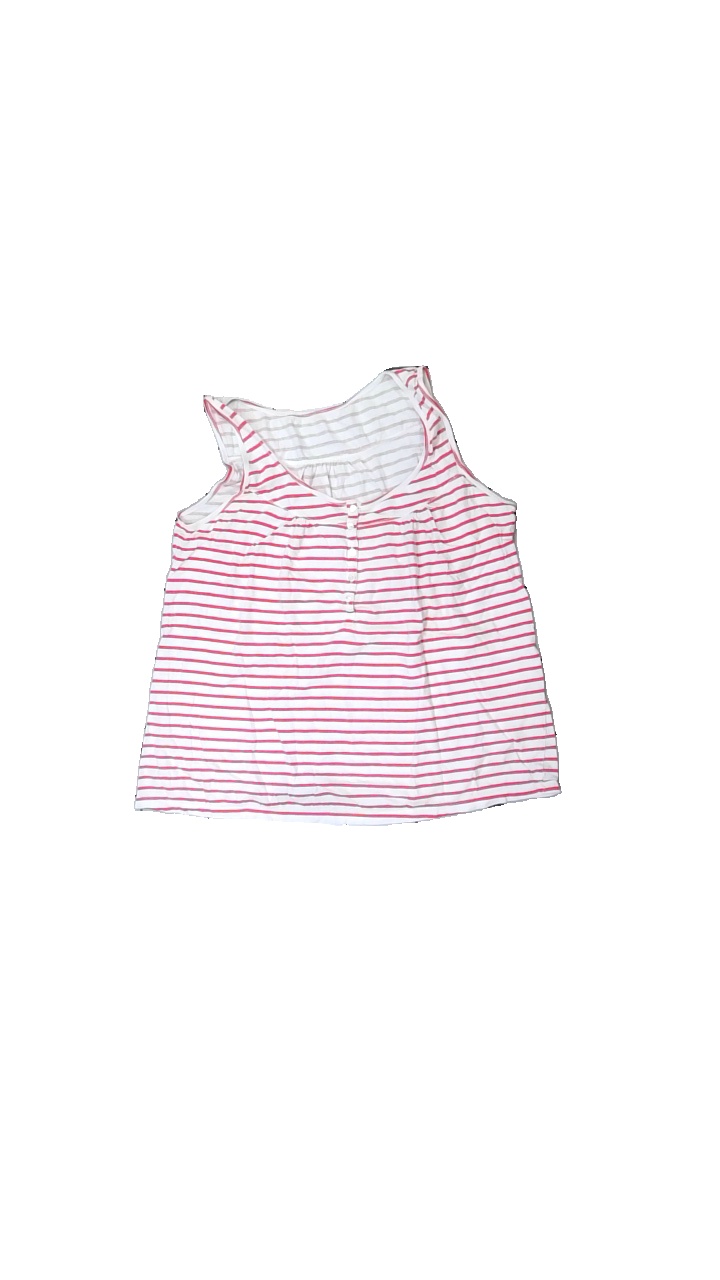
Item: Tank Top (Ladies)
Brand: Missing
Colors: Red, White
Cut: Regular, C-collar
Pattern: Striped
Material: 100% cotton
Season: All
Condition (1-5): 2
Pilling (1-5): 2
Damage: Crooked seam
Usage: Recycle
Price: <50